The Chinese High School Clock Tower Building

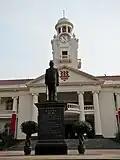
Hwa Chong Institution Clock Tower Building with a statue of the school's founder, Tan Kah Kee, in the foreground. Pictured in 2009.

The Chinese High School Clock Tower Building, a gazetted national monument in Singapore, is situated in the campus of the integrated Hwa Chong Institution, which incorporates The Chinese High School and Hwa Chong Junior College.